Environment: real
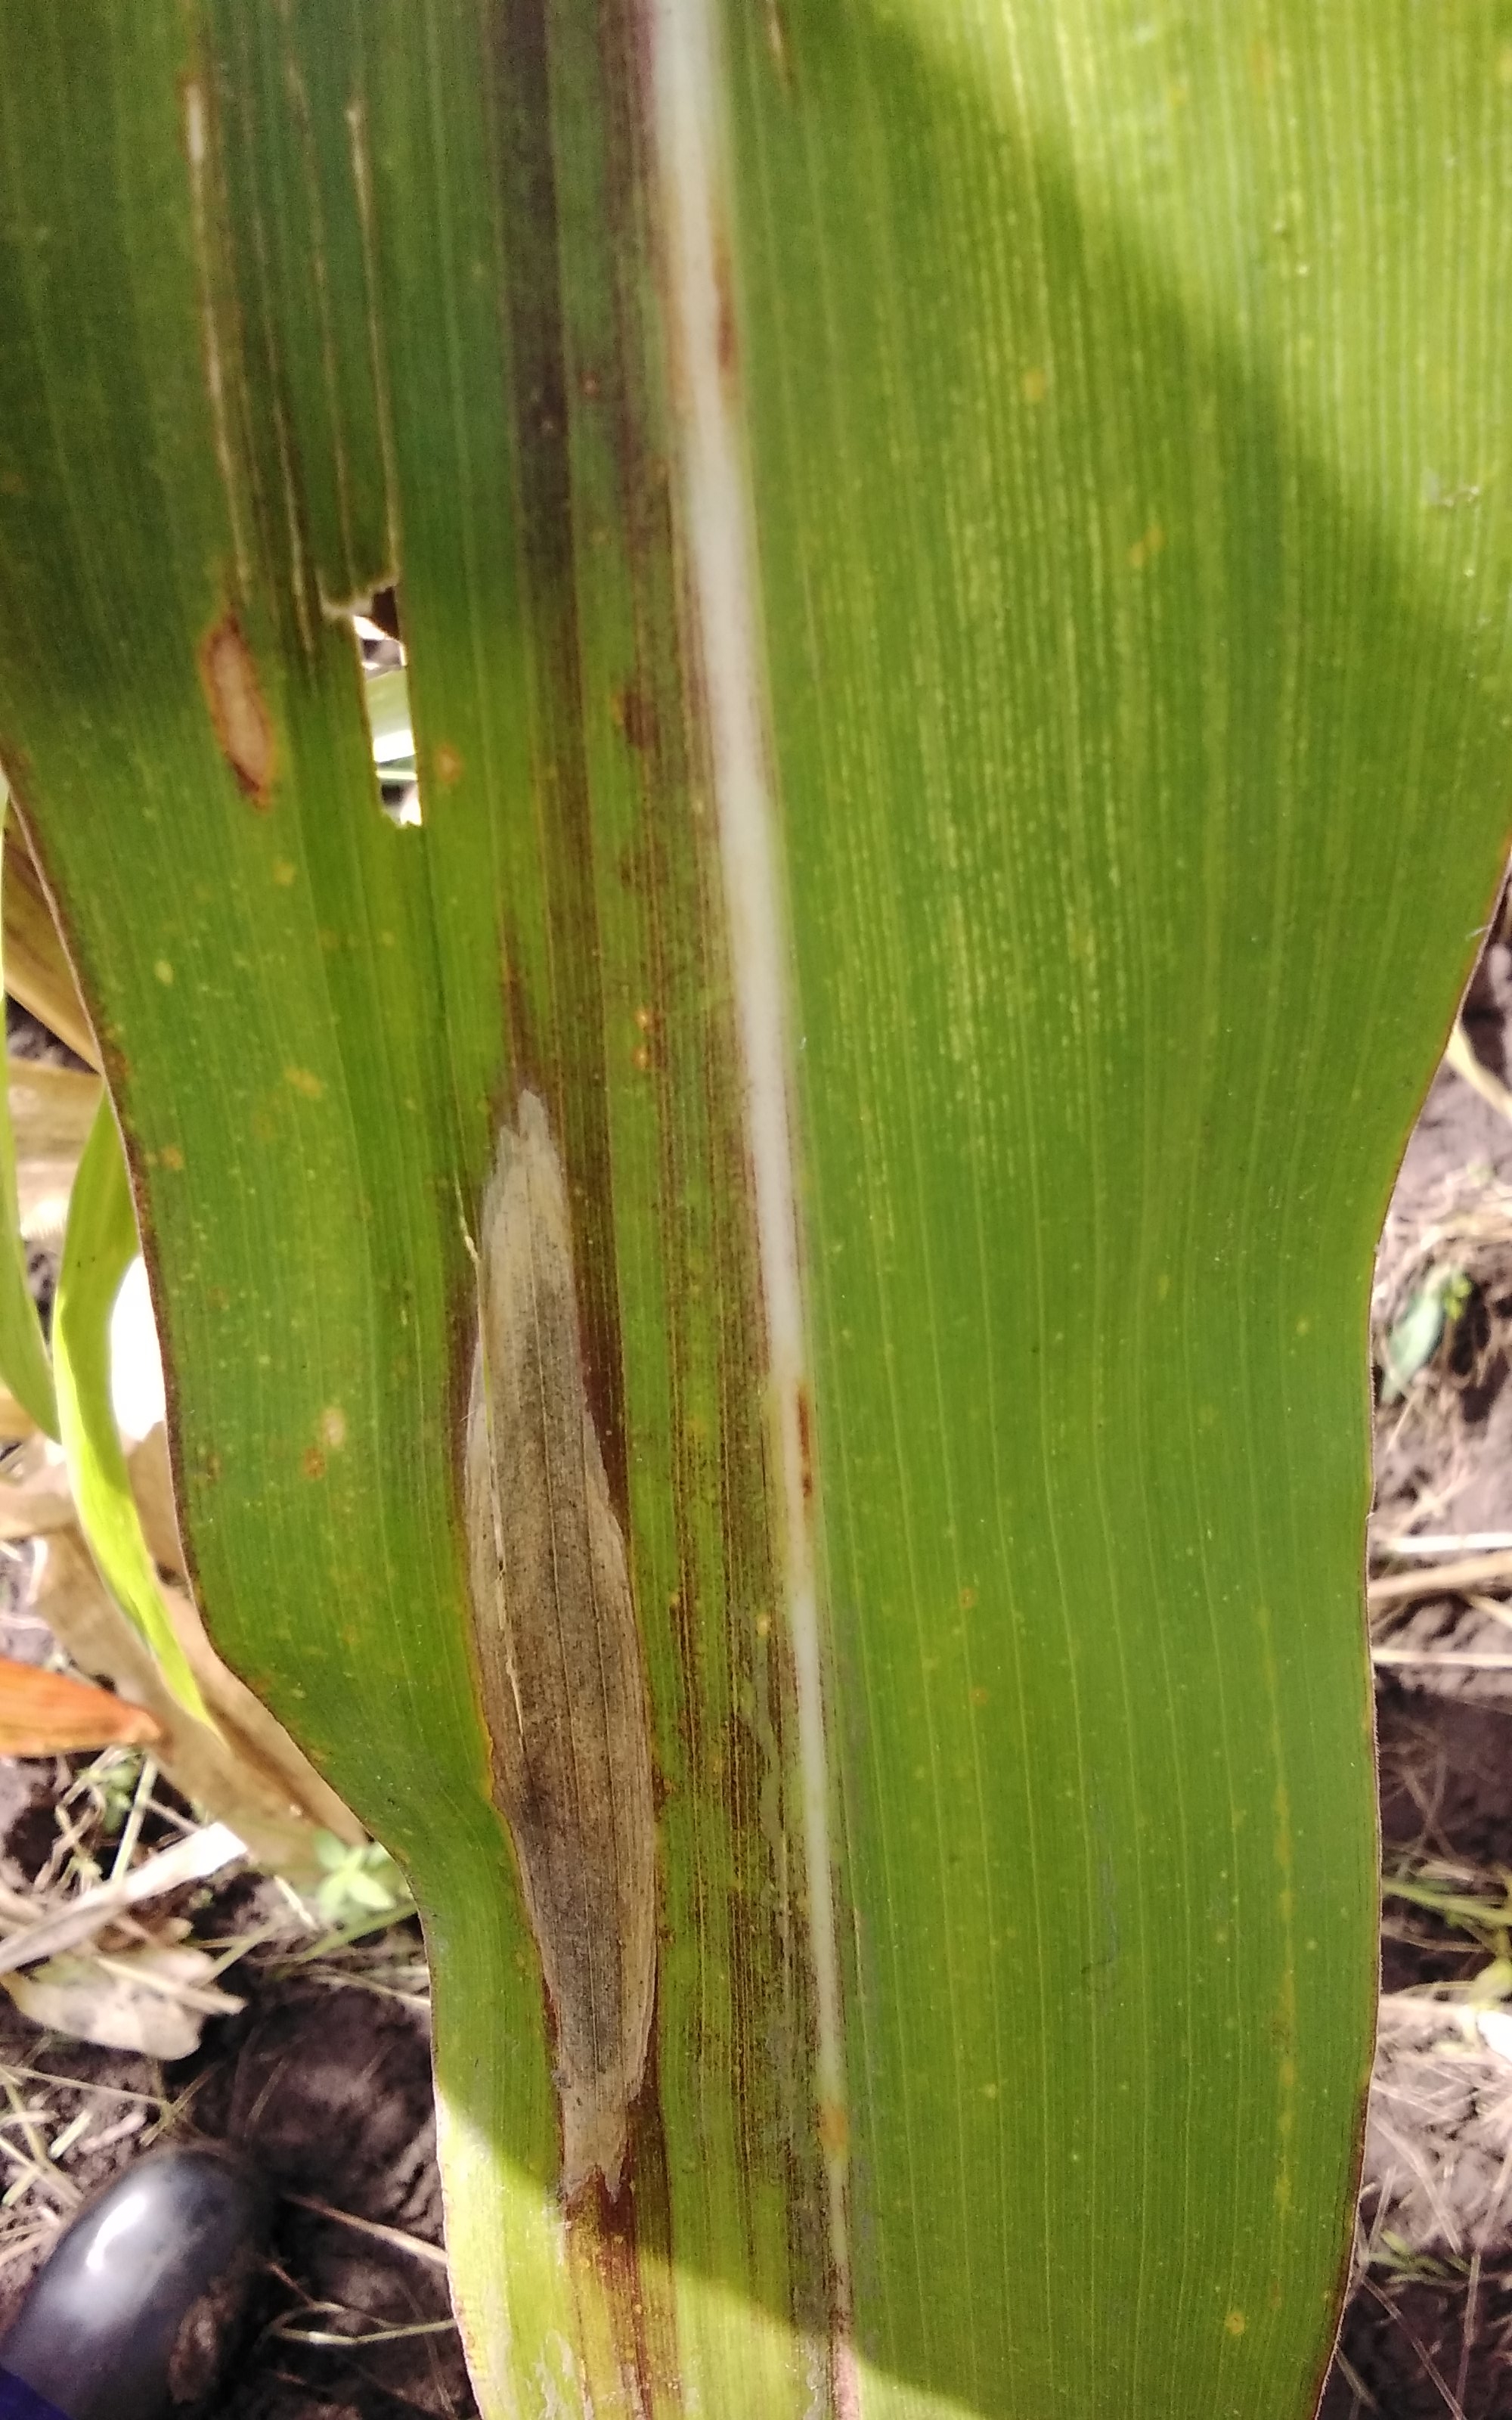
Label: northern_corn_leaf_blight